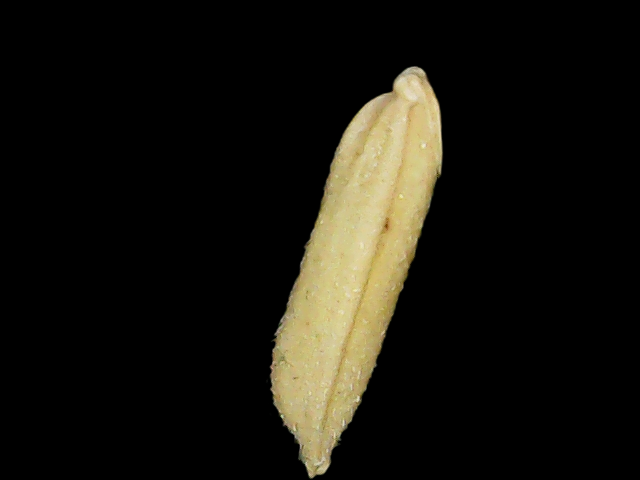
Rice variety: Binadhan19